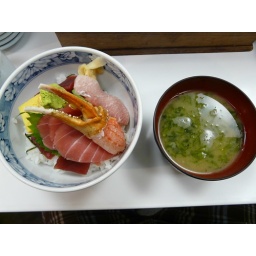
sushi near the fish market